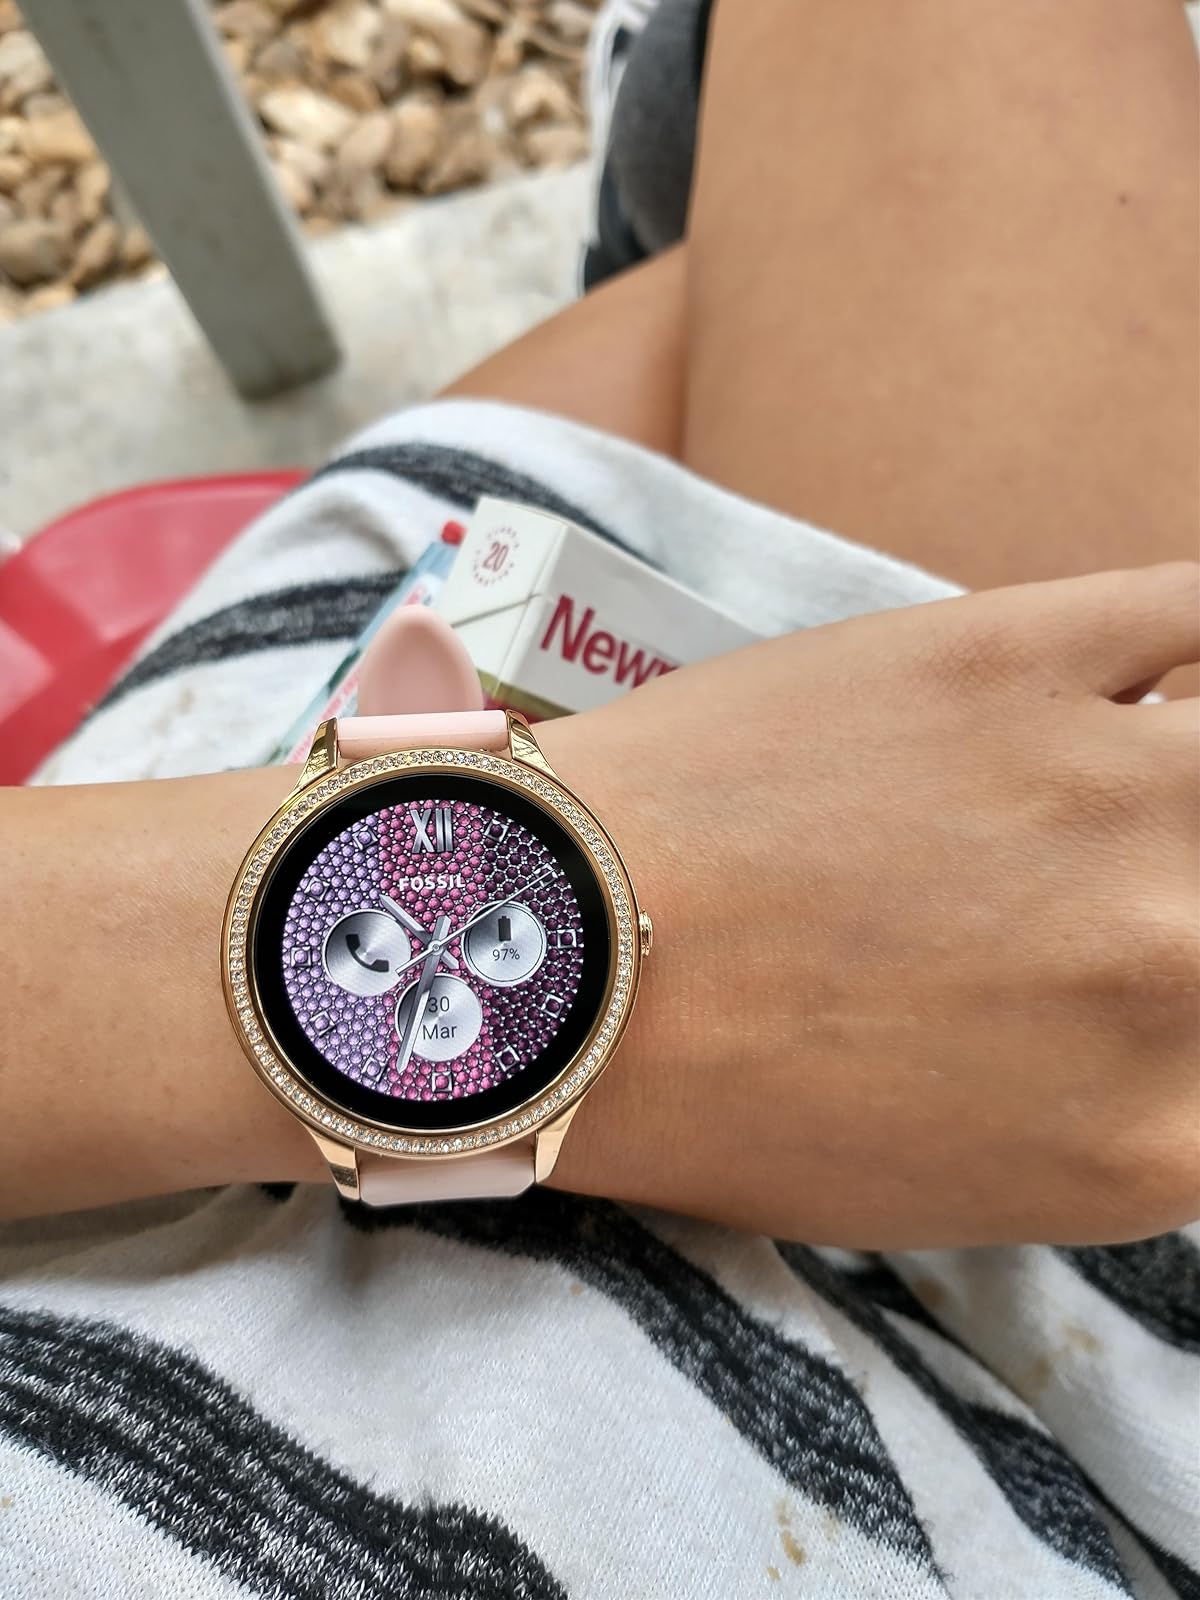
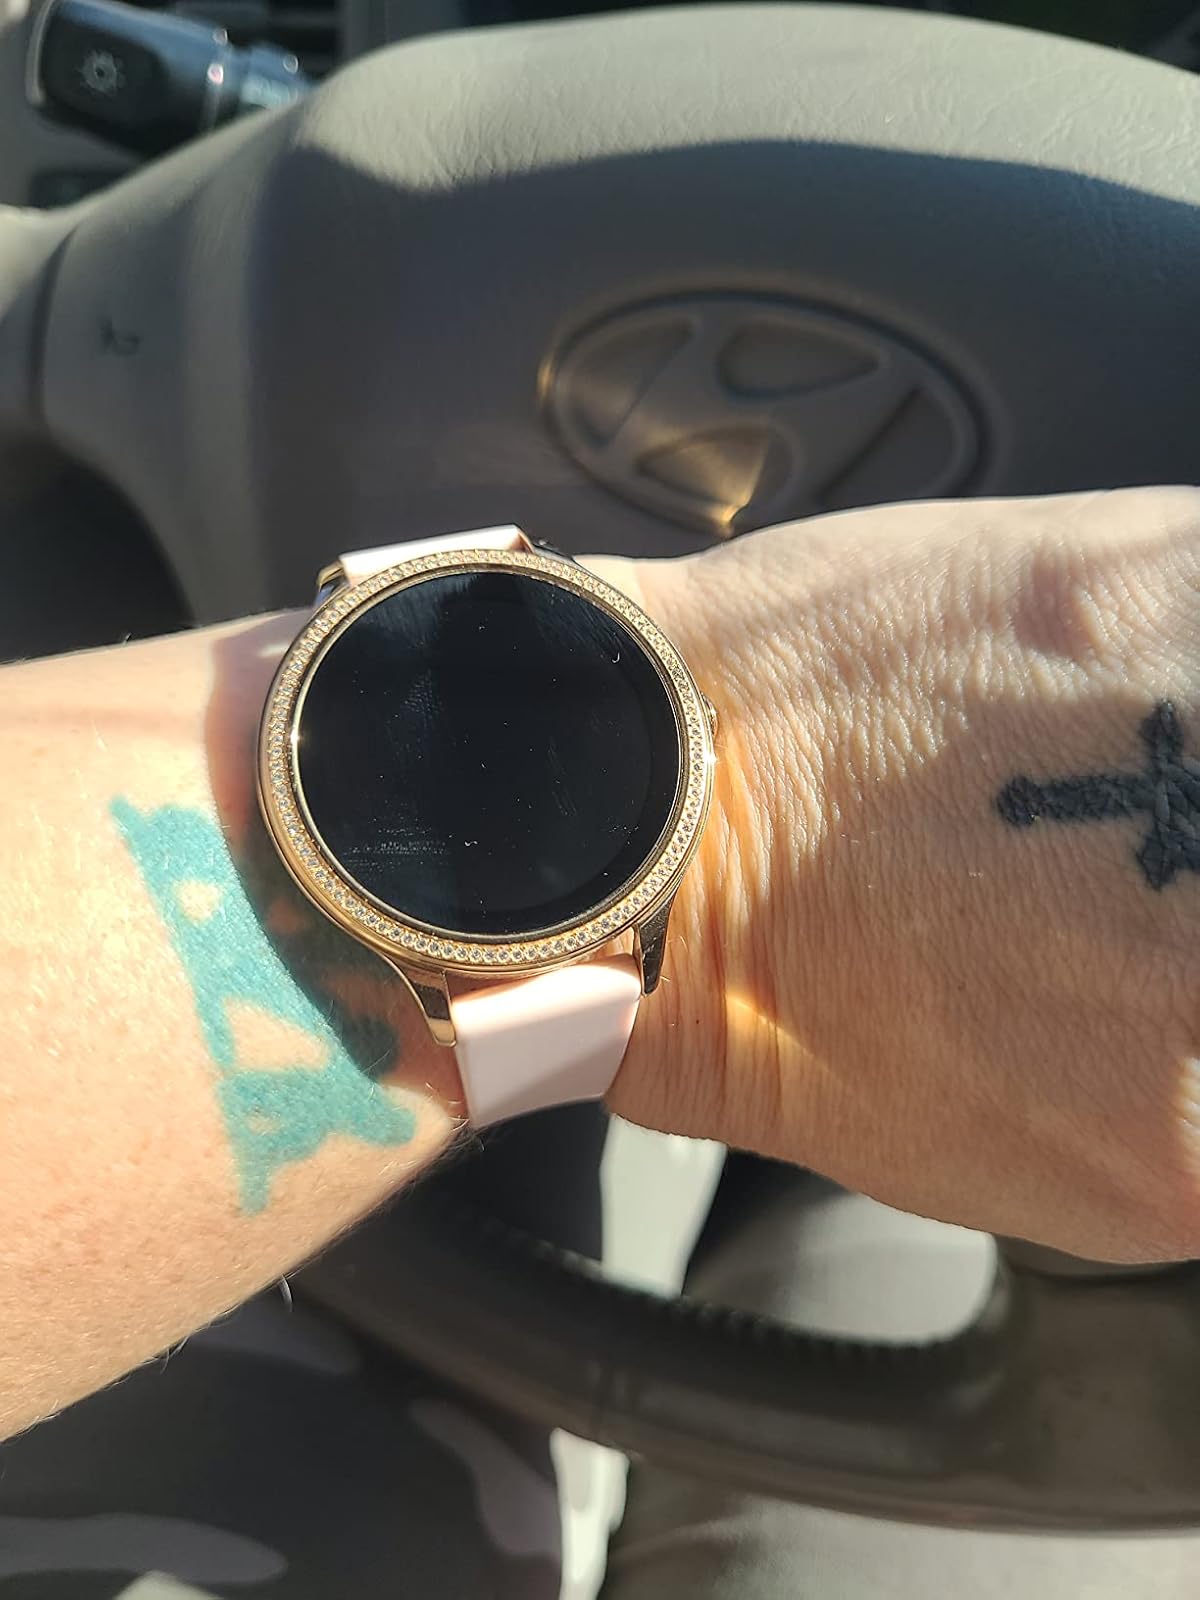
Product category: smartwatch
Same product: yes